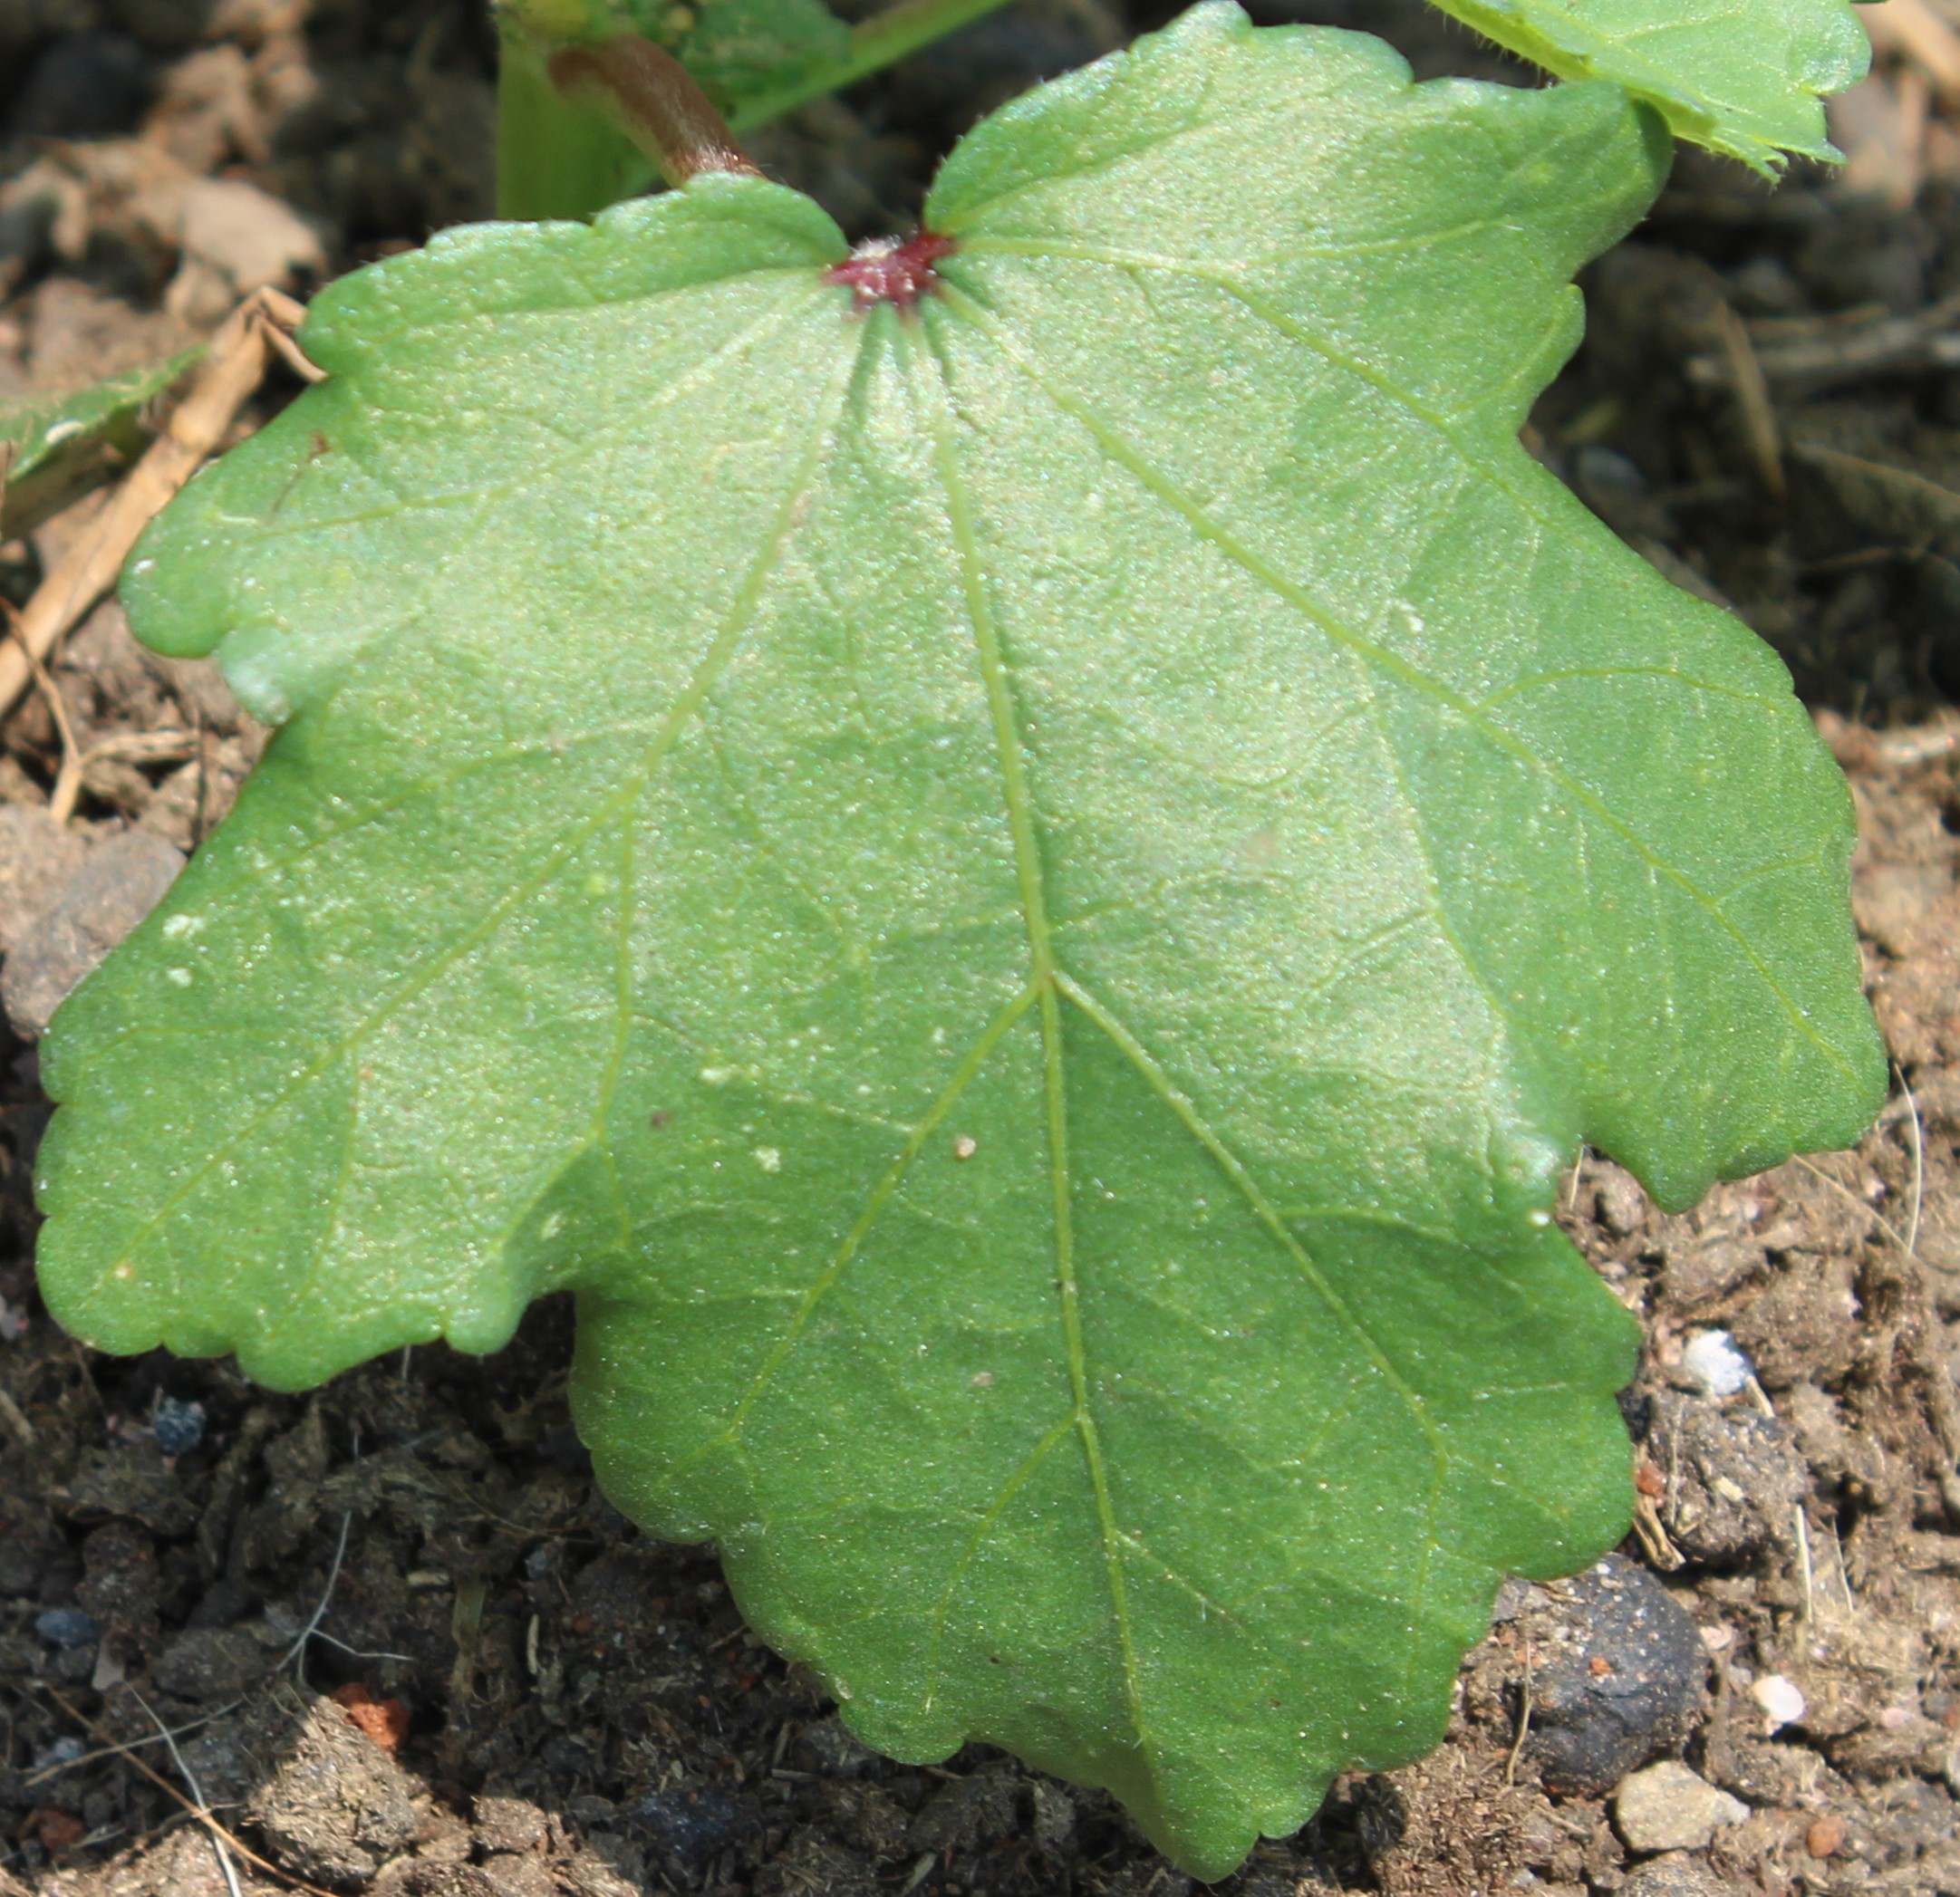
Label: Cercospora Leaf Spot